Wildstyle

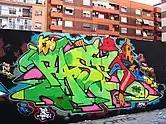
A semi-wildstyle using the word RASE

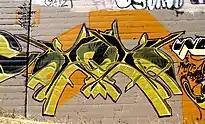

Wildstyle is an extremely complex form of graffiti in which letters have been transformed to the point that it is illegible to those who are not familiar with this style. This illegibility is sometimes considered a defining trait of the style.